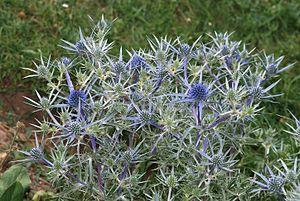
Un pied de panicaut améthyste (Eryngium amethystinum). Jardin des plantes, Paris.